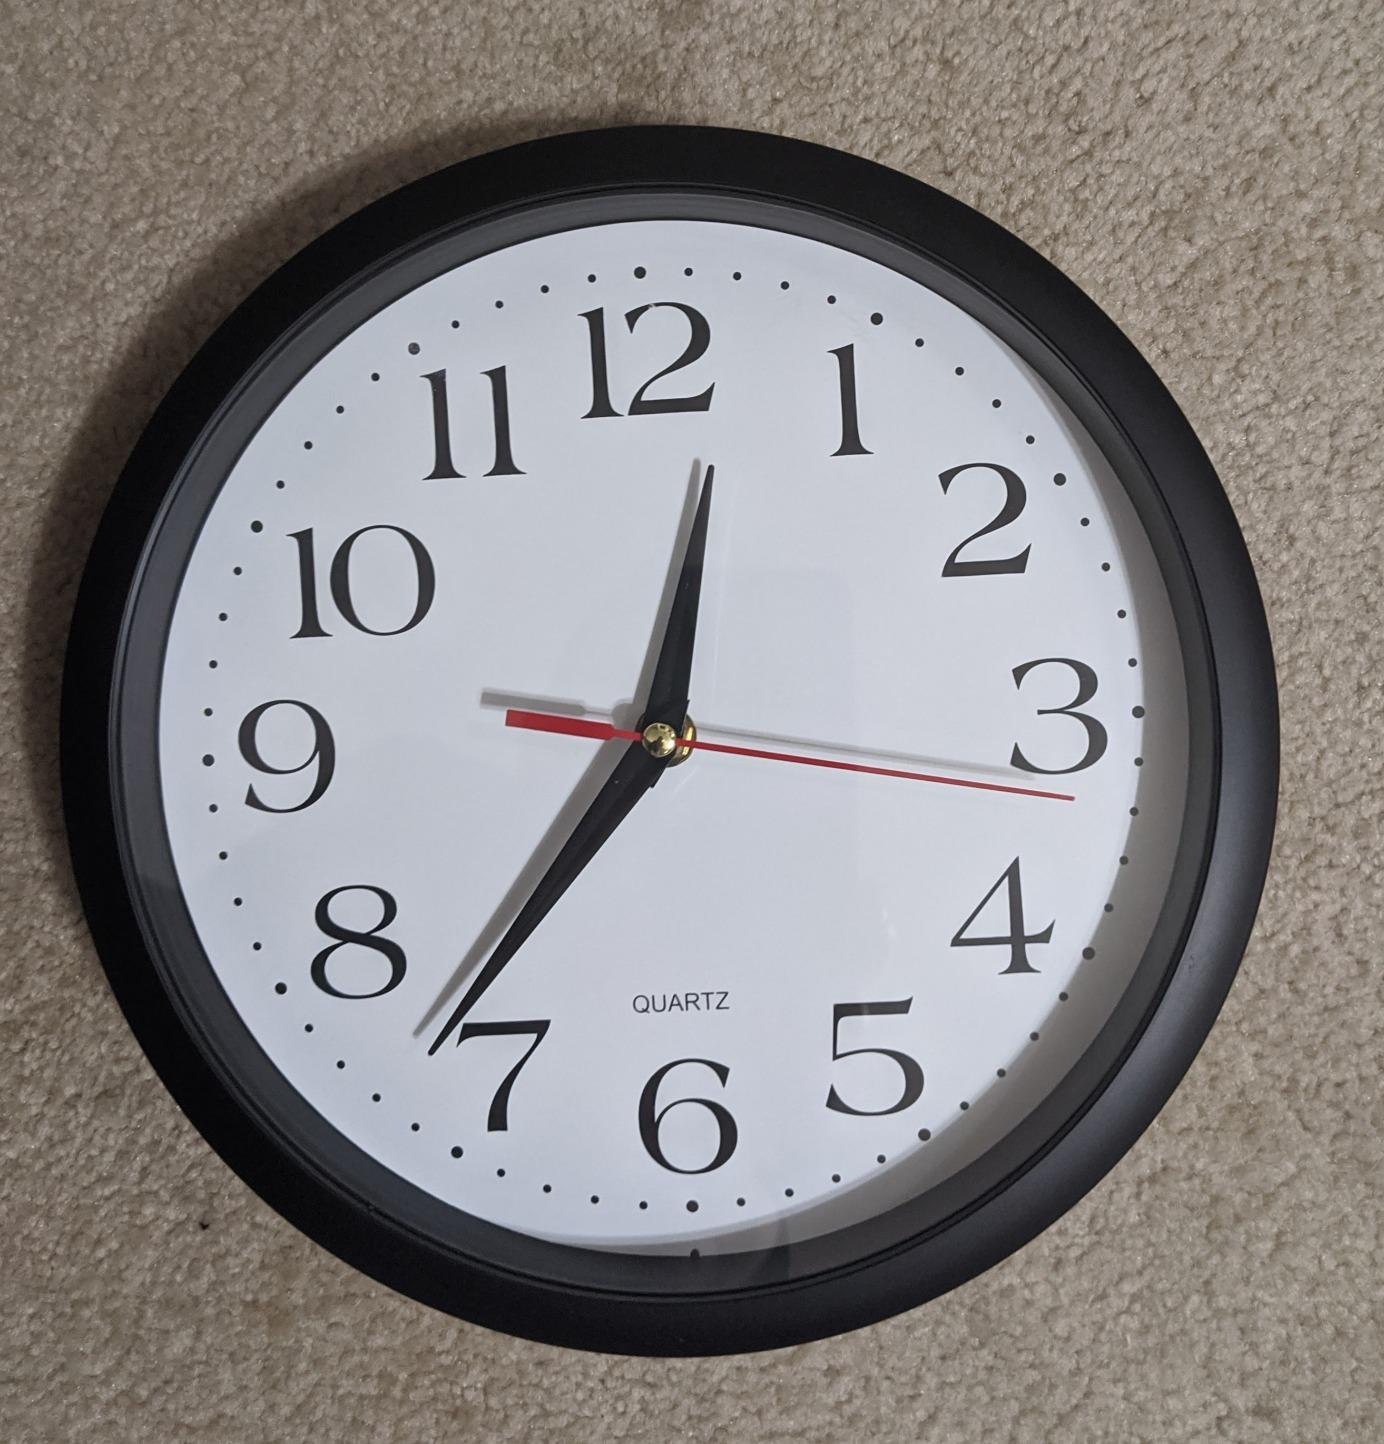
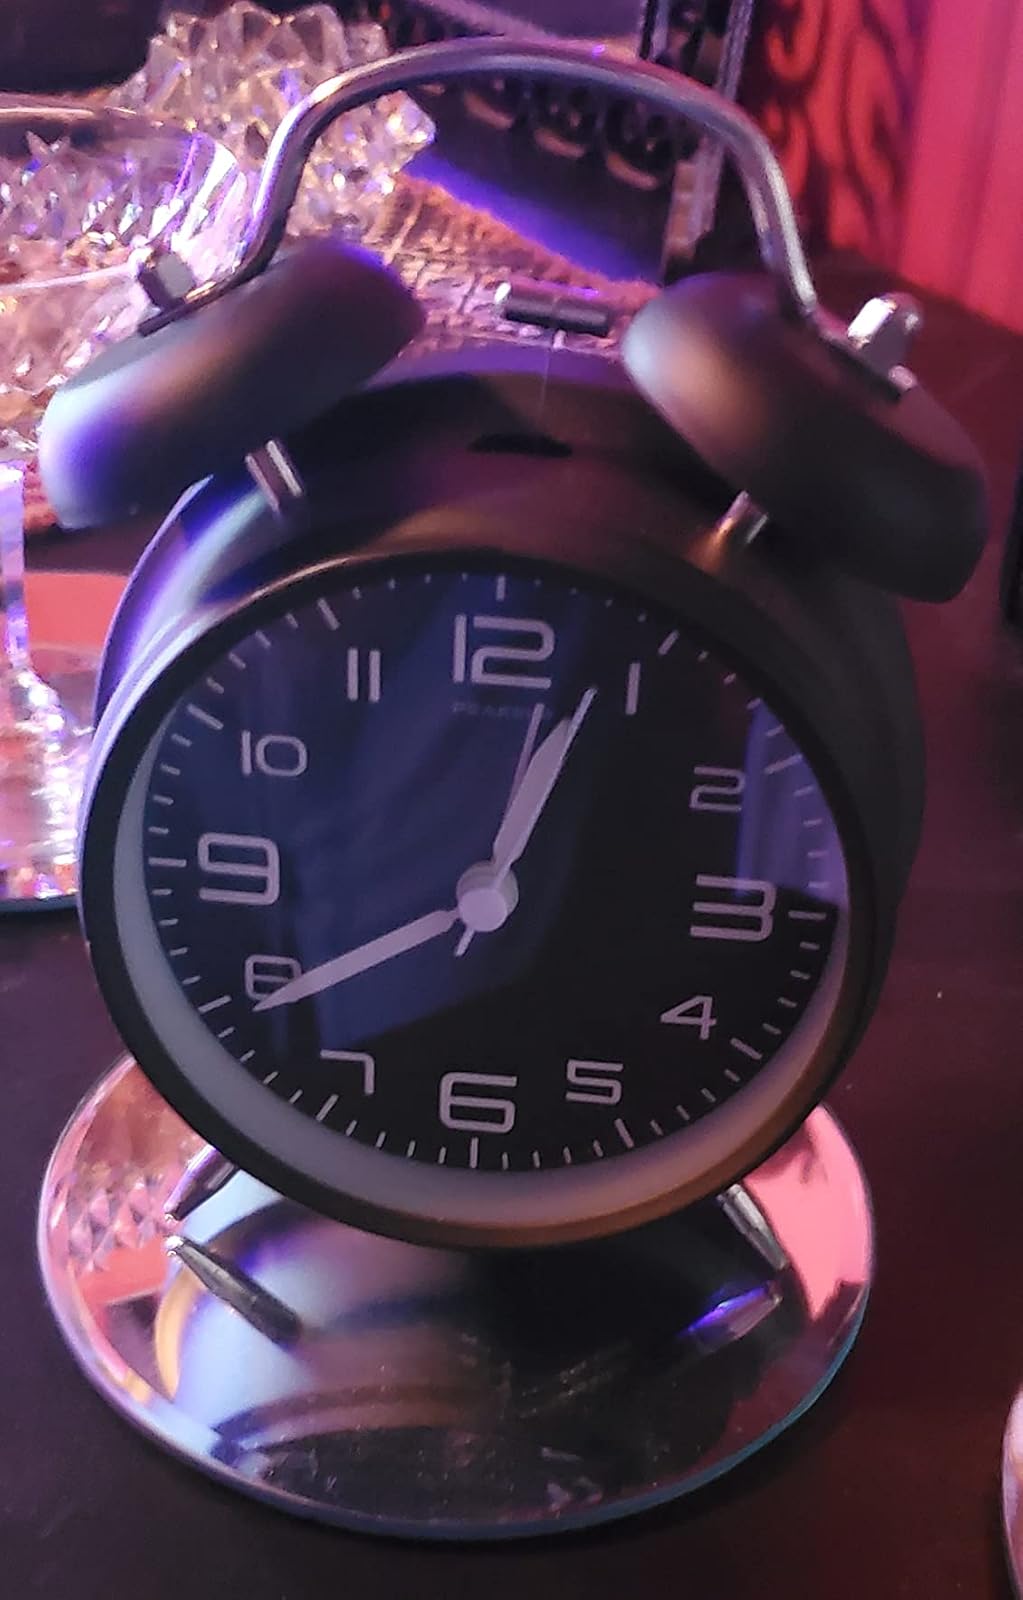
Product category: clock
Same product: no